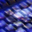
Label: keyboard